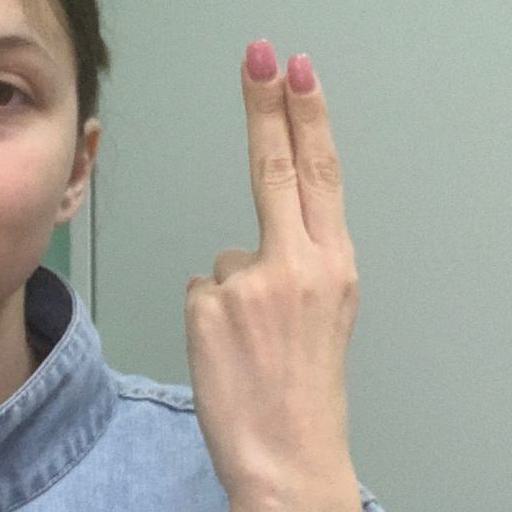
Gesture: two_up_inverted